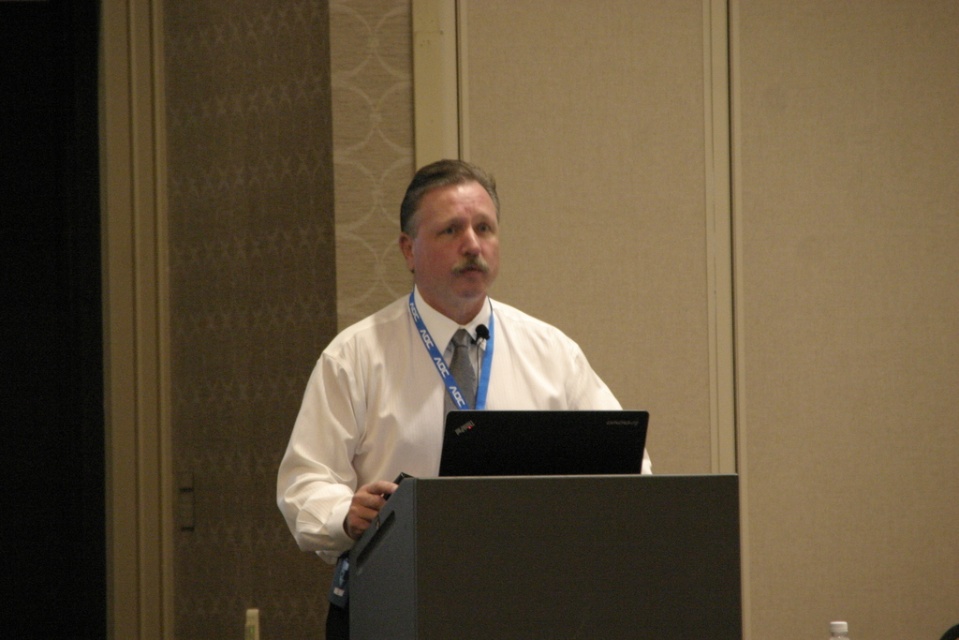
Question: Considering the relative positions of white glossy shirt at center and matte black tie at center in the image provided, where is white glossy shirt at center located with respect to matte black tie at center? (A) above (B) below
Answer: B